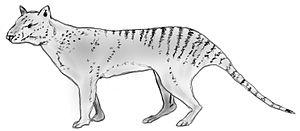
Le thylacine, appelé également loup marsupial, loup de Tasmanie ou encore tigre de Tasmanie, est un mammifère marsupial carnivore de la taille d’un loup, au pelage tigré. Depuis 1936, l’espèce est considérée comme éteinte ; cependant les amateurs de cryptozoologie espéraient prouver la présence de thylacines en Tasmanie en 2013, puis plus récemment en 2017 et en 2018.